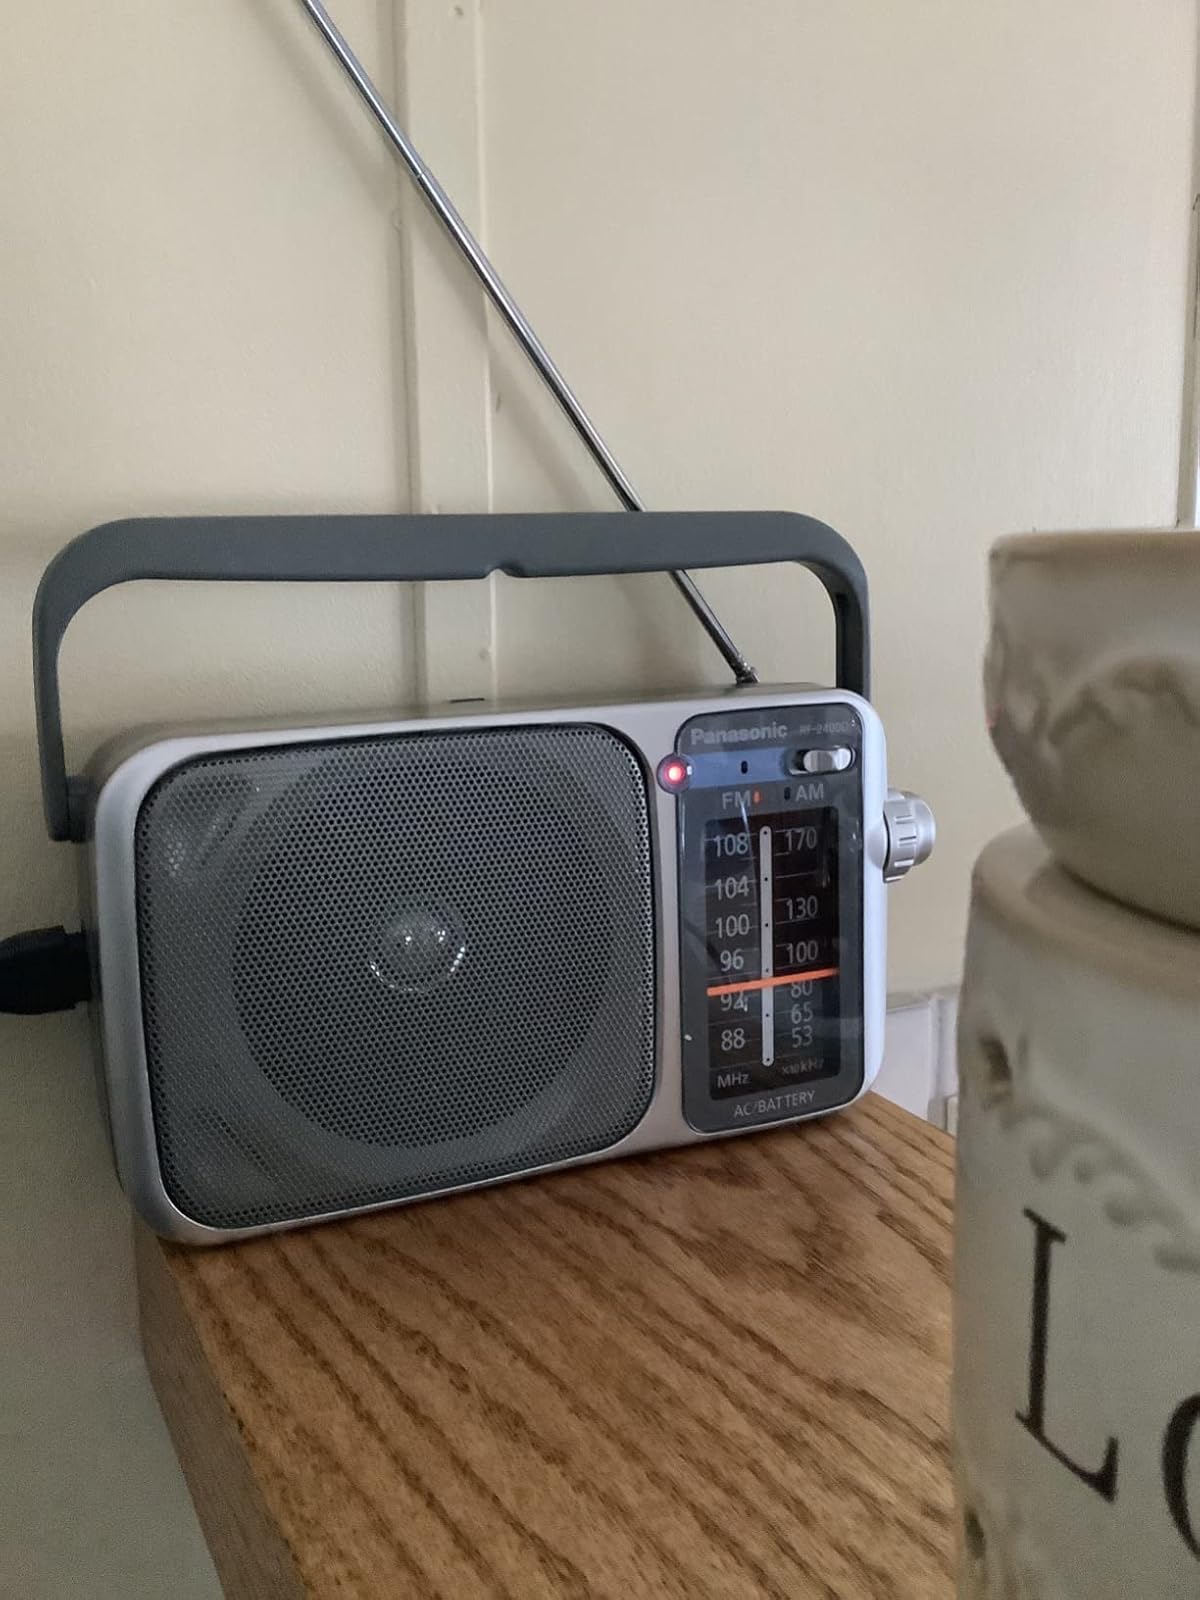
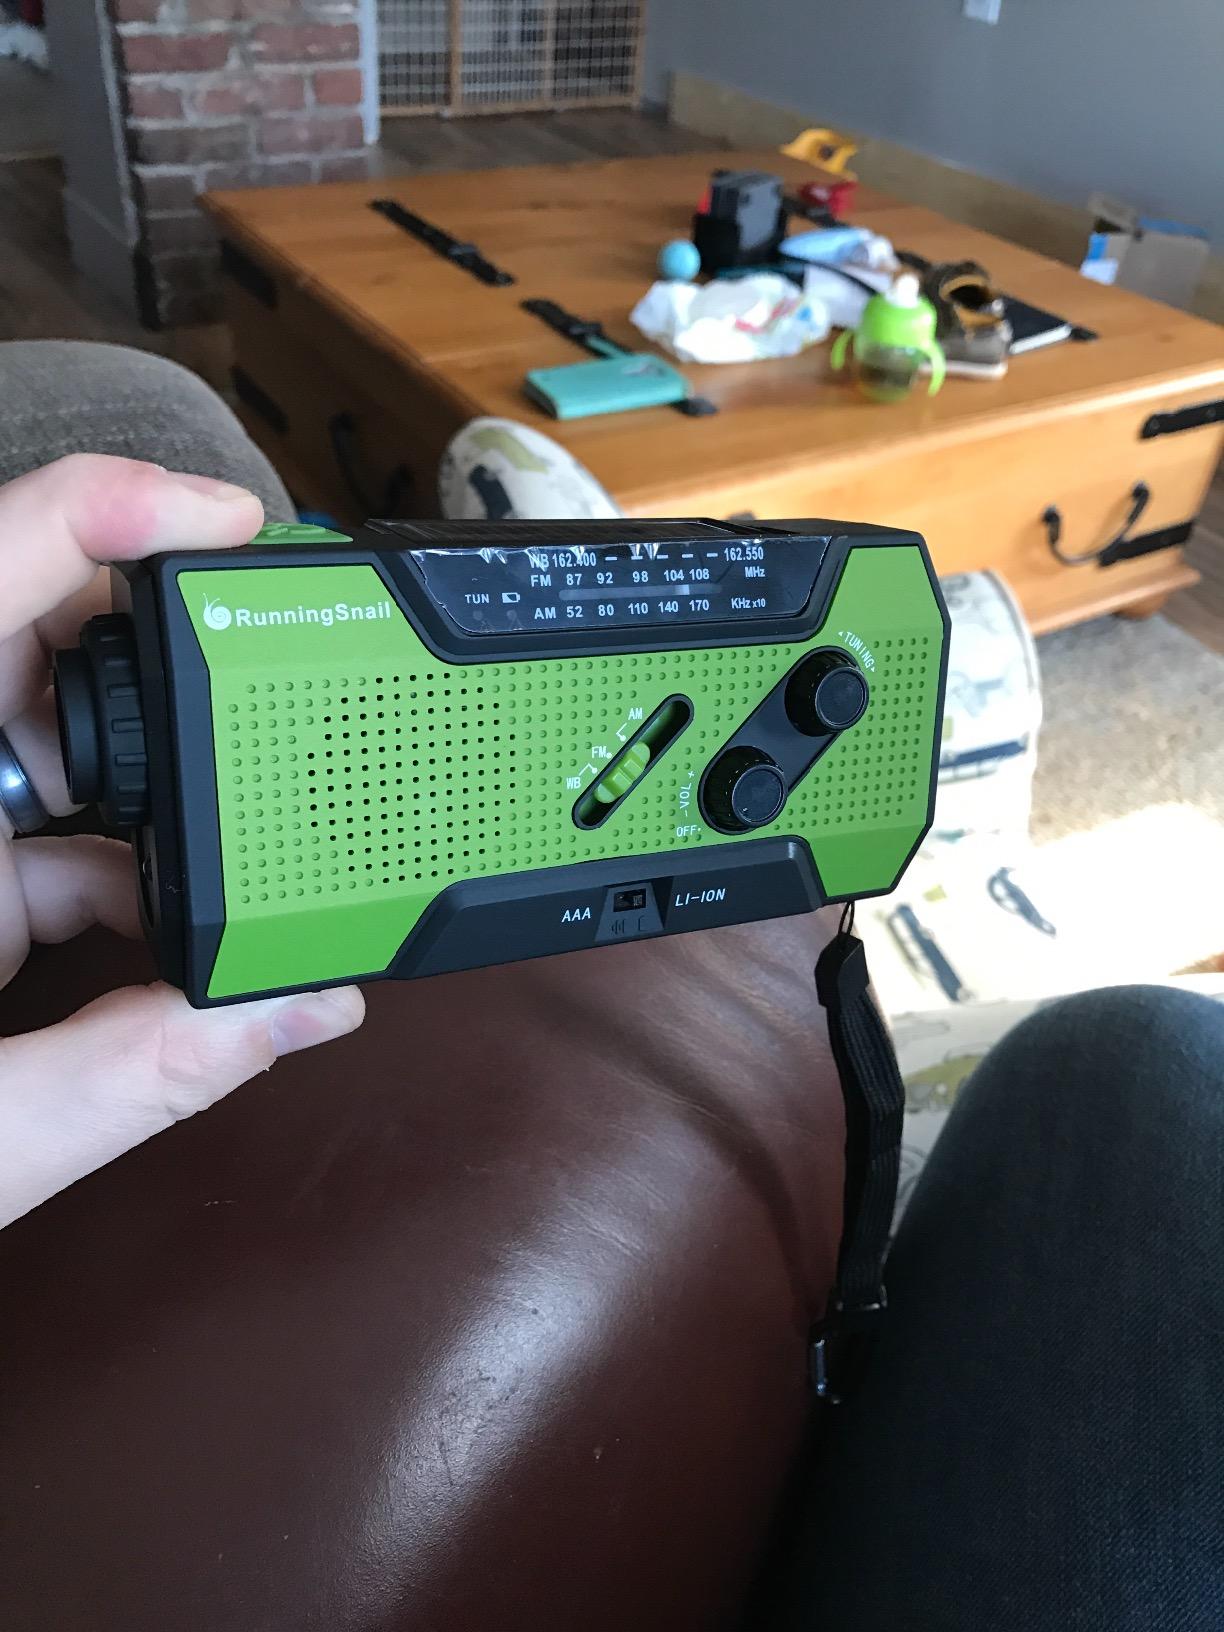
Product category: radio
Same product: no